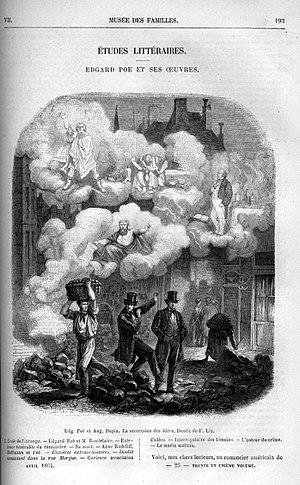
Edgard Poe et ses œuvres est la seule étude littéraire de Jules Verne. Le texte fut sans doute écrit vers 1862.